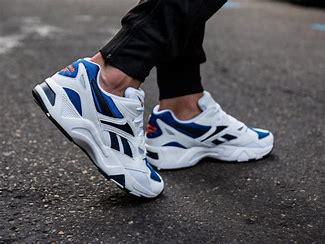
Brand: Reebok
Model: Aztrek 96